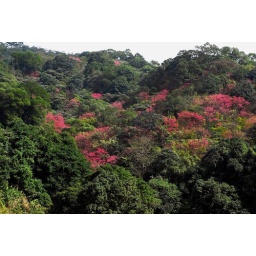
the YANG-MING mountain in new dress